Memoirs of Modern Philosophers

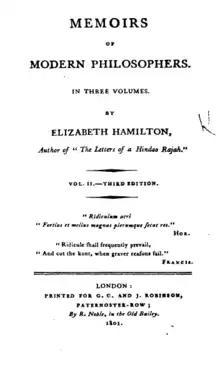
Elizabeth Hamilton's name did not appear on the title page of "Modern Philosophers" until the third edition.

Memoirs of Modern Philosophers is a novel by British author Elizabeth Hamilton published in 1800. Responding to the Revolution Controversy of the 1790s and the debates about what roles women should occupy in English society, the novel contends that a poor education limits women's opportunities while at the same time arguing they should limit their activities to the domestic sphere. It occupies a middle ground between the liberal arguments of novelists such as Mary Hays and the conservative arguments by writers such as Hannah More.